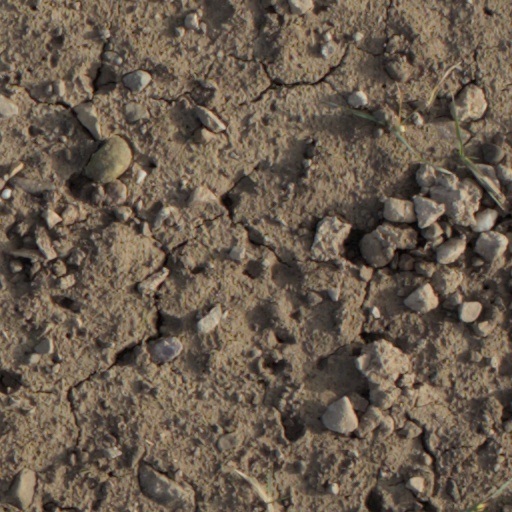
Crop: wheat